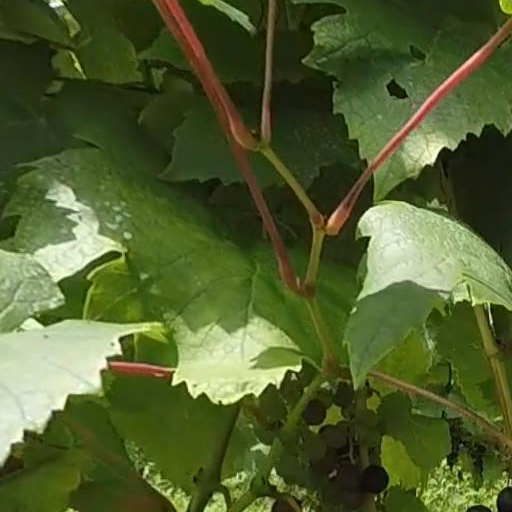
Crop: grape